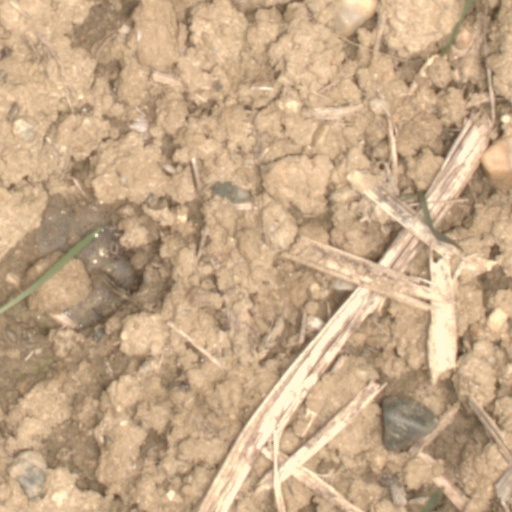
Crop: wheat